Yeondong-myeon

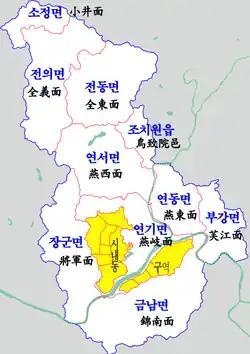
Map of Sejong City

Yeondong-myeon is a township of Sejong City, South Korea.